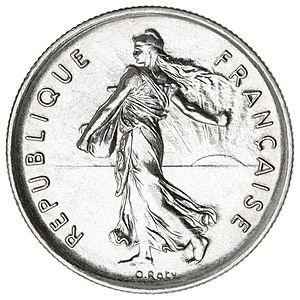
Avers de la pièce de 5 francs français type Semeuse en nickel de la Cinquième République, 1970 (F.341/2). Nickel, tranche striée, diamètre 29 mm, 10 g.
Louis Oscar Roty est un sculpteur et médailleur français, né à Paris le 11 juin 1846 et mort dans la même ville le 23 mars 1911.
Le type Semeuse a été créé en 1897 par Oscar Roty et a tout de suite été utilisé pour des pièces en argent.